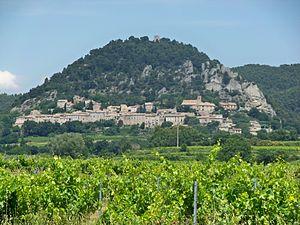
Village de Séguret, Vaucluse, France
Les Dentelles de Montmirail, situées dans le département français de Vaucluse, sont une chaîne de montagne qui marque la limite occidentale des monts de Vaucluse. Elles sont situées au nord de Carpentras, au sud de Vaison-la-Romaine et à l'ouest du mont Ventoux. Leur point culminant est la crête de Saint-Amand à 722 mètres d'altitude.
Cet article recense les localités qui adhèrent à l'association Les Plus Beaux Villages de France.
Le séguret, ou côtes-du-rhône villages Séguret, est un vin produit sur la commune de Séguret, dans le département de Vaucluse.